List of international presidential trips made by William Ruto

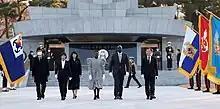
Ruto's visit to the Seoul National Cemetery November 2022

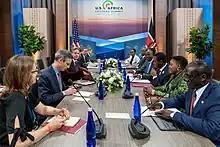
Secretary of State Antony J. Blinken meets with Ruto, on the margins of the US–Africa Leaders Summit 2022.

William Ruto became President of Kenya on 13 September 2022 following the 2022 Kenyan general election. While, William Ruto travelled extensively for official business as Deputy President of Kenya, the following is a list of international presidential trips made by William Ruto since assuming office.